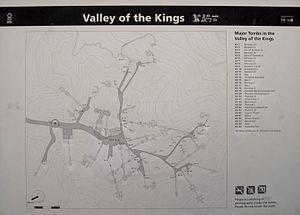
Situé dans la vallée des Rois, dans la nécropole thébaine sur la rive ouest du Nil face à Louxor, KV 2 est le tombeau du pharaon Ramsès IV de la XXᵉ dynastie. C'est le deuxième tombeau à droite en arrivant à partir du nord de la vallée.
KV 1 est le tombeau du pharaon Ramsès VII de la XXᵉ dynastie. Situé dans la vallée des rois, dans la nécropole thébaine sur la rive ouest du Nil face à Louxor, il est de plan rectiligne autour d'un simple axe, de petites dimensions et est resté inachevé. Cela témoigne probablement de la situation économique difficile que connaît le pays à cette époque et du court règne du souverain.
Situé dans la vallée des rois, dans la nécropole thébaine sur la rive ouest du Nil face à Louxor, KV 6 est le tombeau du pharaon Ramsès IX de la XXᵉ dynastie. Cependant, les récentes découvertes archéologiques et la structure de la tombe suggèrent qu'elle n'avait pas encore été terminée au moment de la mort du pharaon. Ainsi, on note que le travail a été accéléré et bâclé pour achever l'ensemble.